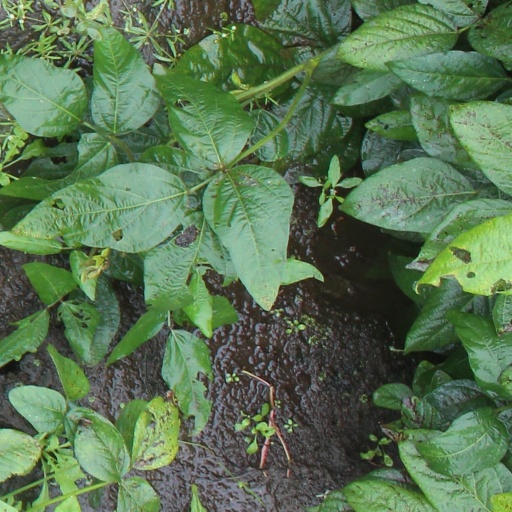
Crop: soybean